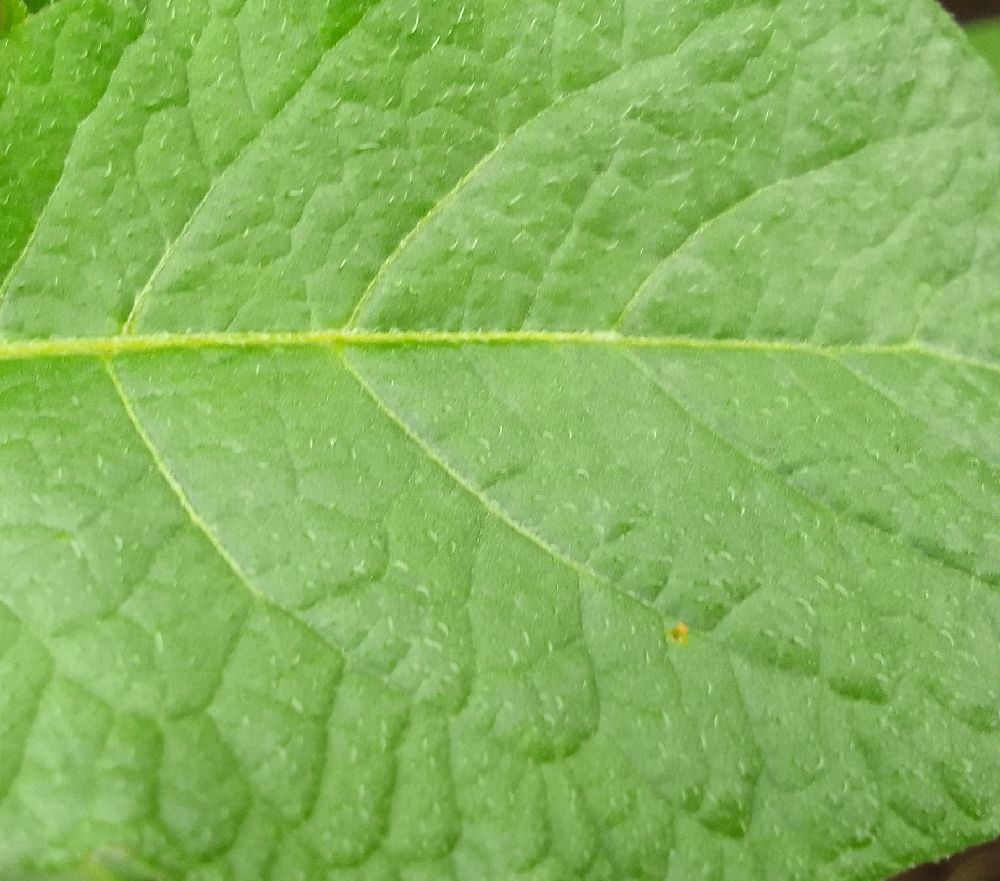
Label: Healthy